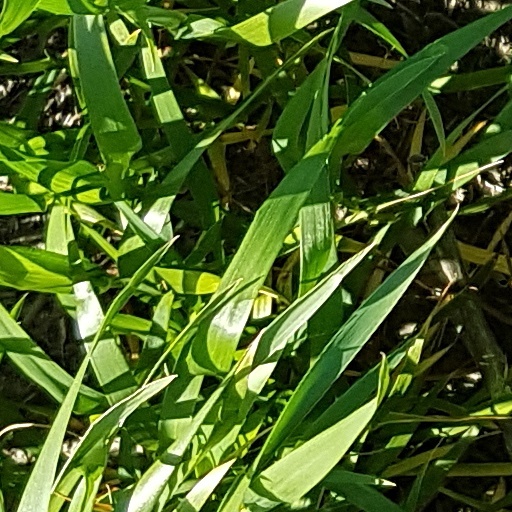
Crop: wheat